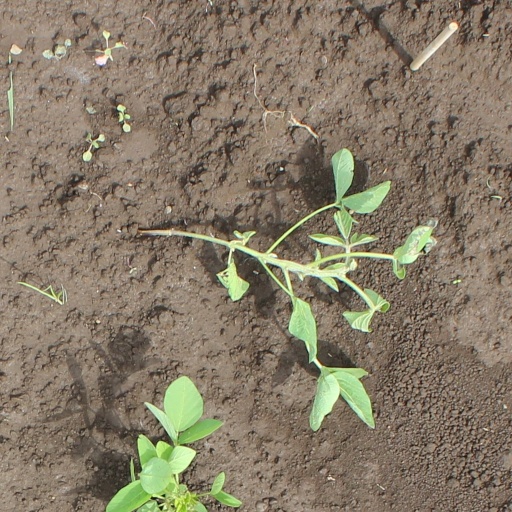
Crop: soybean